New Nintendo 3DS

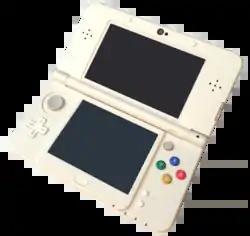
New Nintendo 3DS in its open position

The is a clamshell design dual-screen handheld game console produced by Nintendo, originally released on October 11, 2014 in Japan and rolled out to all major global markets by September 25, 2015. It is the fourth system in the Nintendo 3DS family of handheld consoles, following the original Nintendo 3DS, Nintendo 3DS XL, and Nintendo 2DS; notably it is the first with hardware improvements. Like the original 3DS, the New Nintendo 3DS also has a larger variant, the New Nintendo 3DS XL.